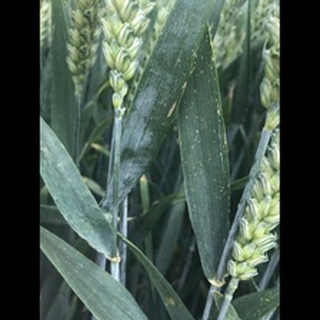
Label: healthy_wheat